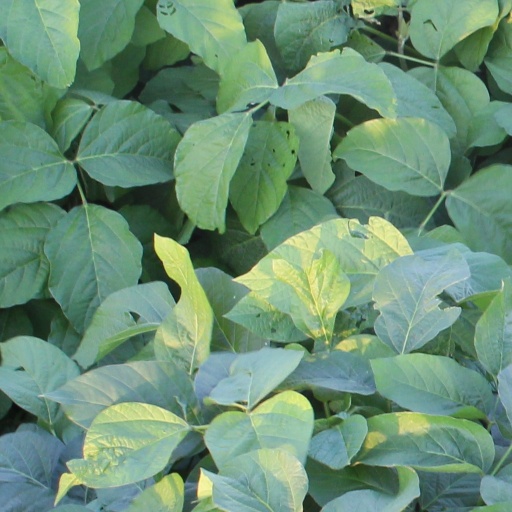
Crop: soybean